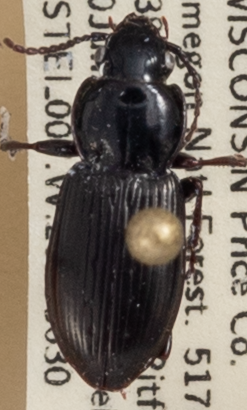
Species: Pterostichus pensylvanicus
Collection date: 2020-06-30
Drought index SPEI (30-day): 0.438
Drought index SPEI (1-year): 1.01
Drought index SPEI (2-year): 2.09